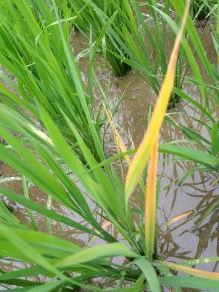
Disease: Tungro